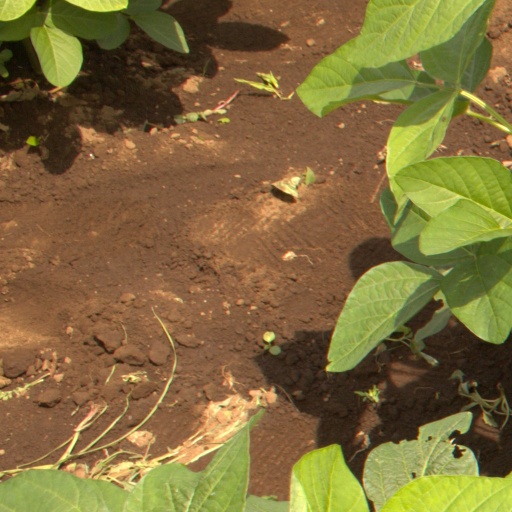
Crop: soybean